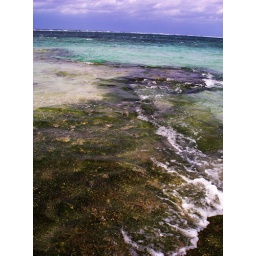
the warm sea water of okinawa tickles my feet almost as much as the soft green algae beneath me.